Marcus Trescothick

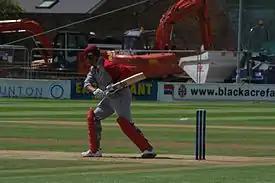
Trescothick leaves a straight ball at Taunton during his benefit year at Somerset in 2008.

His comeback to the County Championship continued with a 44-ball half-century against Middlesex on 19 April 2007, while in May he hit a career-best 284 against Northamptonshire, although Trescothick stated then that he did not feel ready for an international Test match position. Trescothick followed this double century with a knock of 76 off 35 balls against Northamptonshire, with five fours and seven sixes.